Ken Dayley

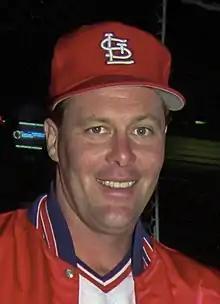
Dayley with the Cardinals.

Kenneth Grant Dayley (born February 25, 1959) is a former professional baseball player. A left-handed pitcher, Dayley played all or part of eleven seasons in Major League Baseball between 1982 and 1993.